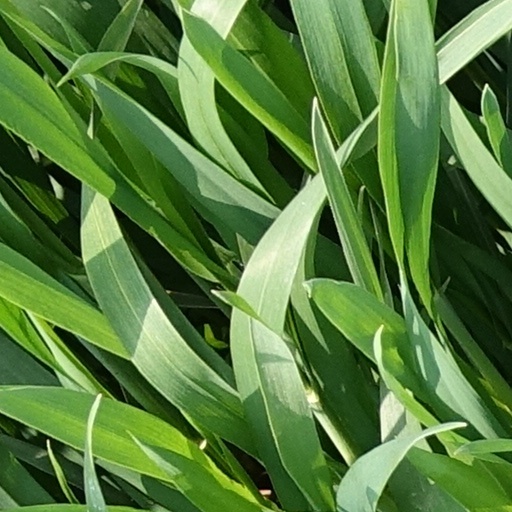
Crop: wheat